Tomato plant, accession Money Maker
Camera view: tilt-top (135 deg); turntable rotation: 30 degrees
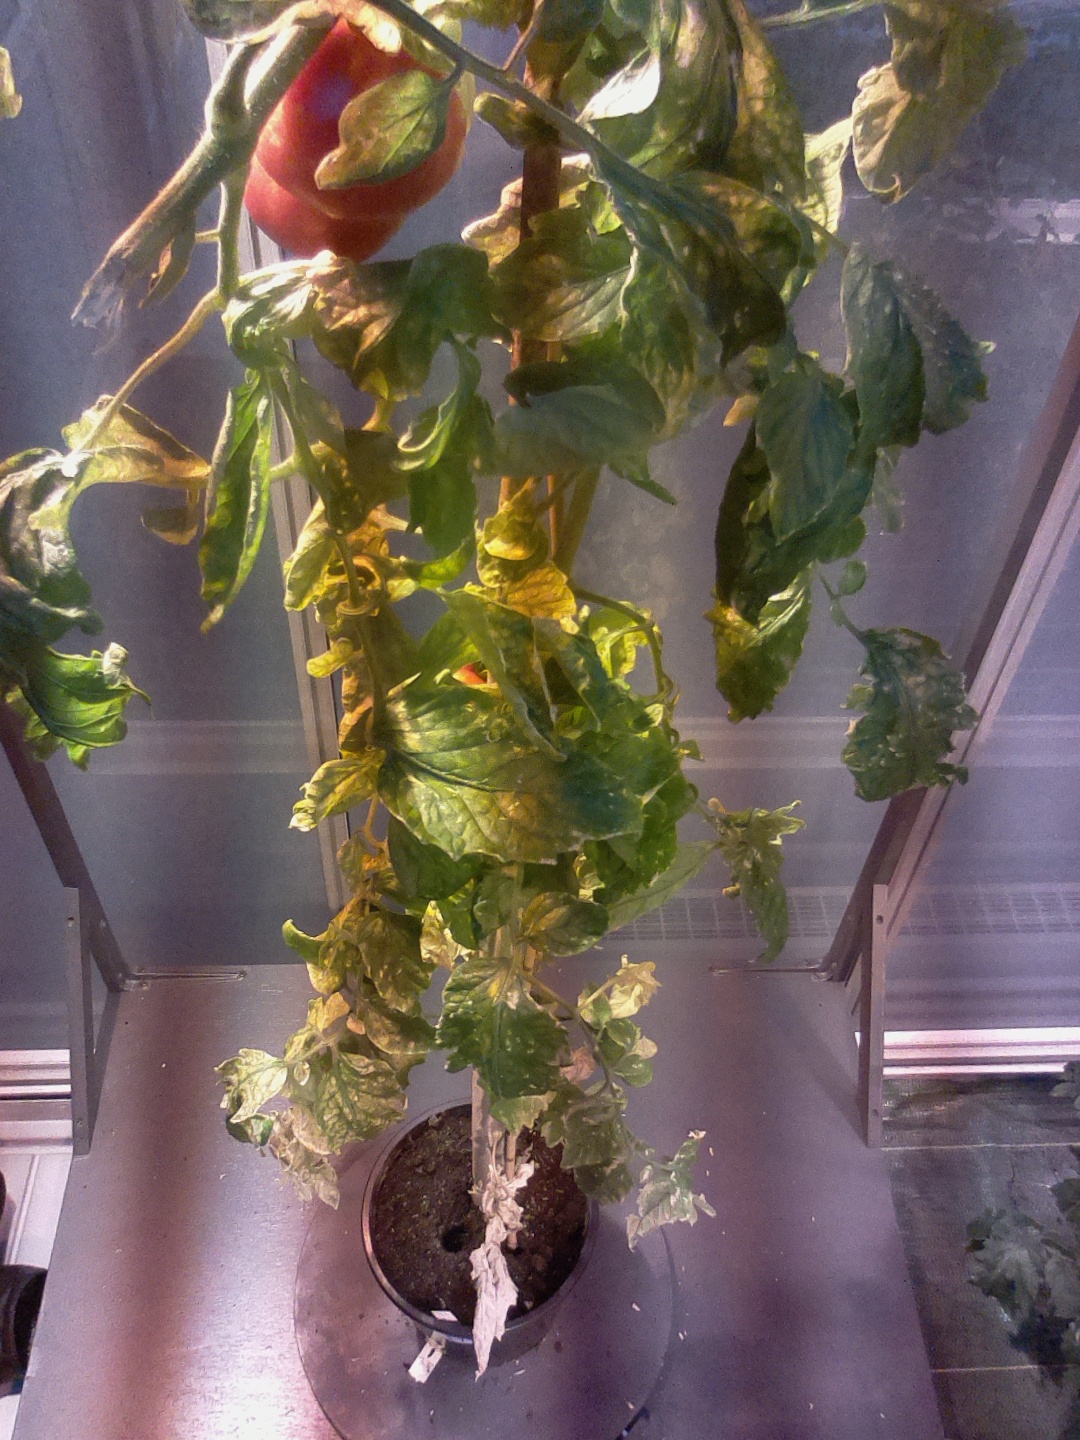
BBCH growth stage 84: 40%-50% of fruits show typical fully ripe color